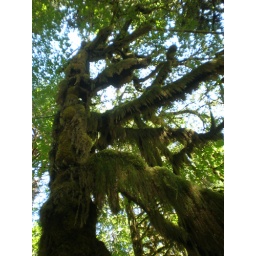
One of many giant, old-growth trees in the nat'l forest